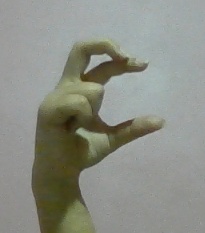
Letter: thal